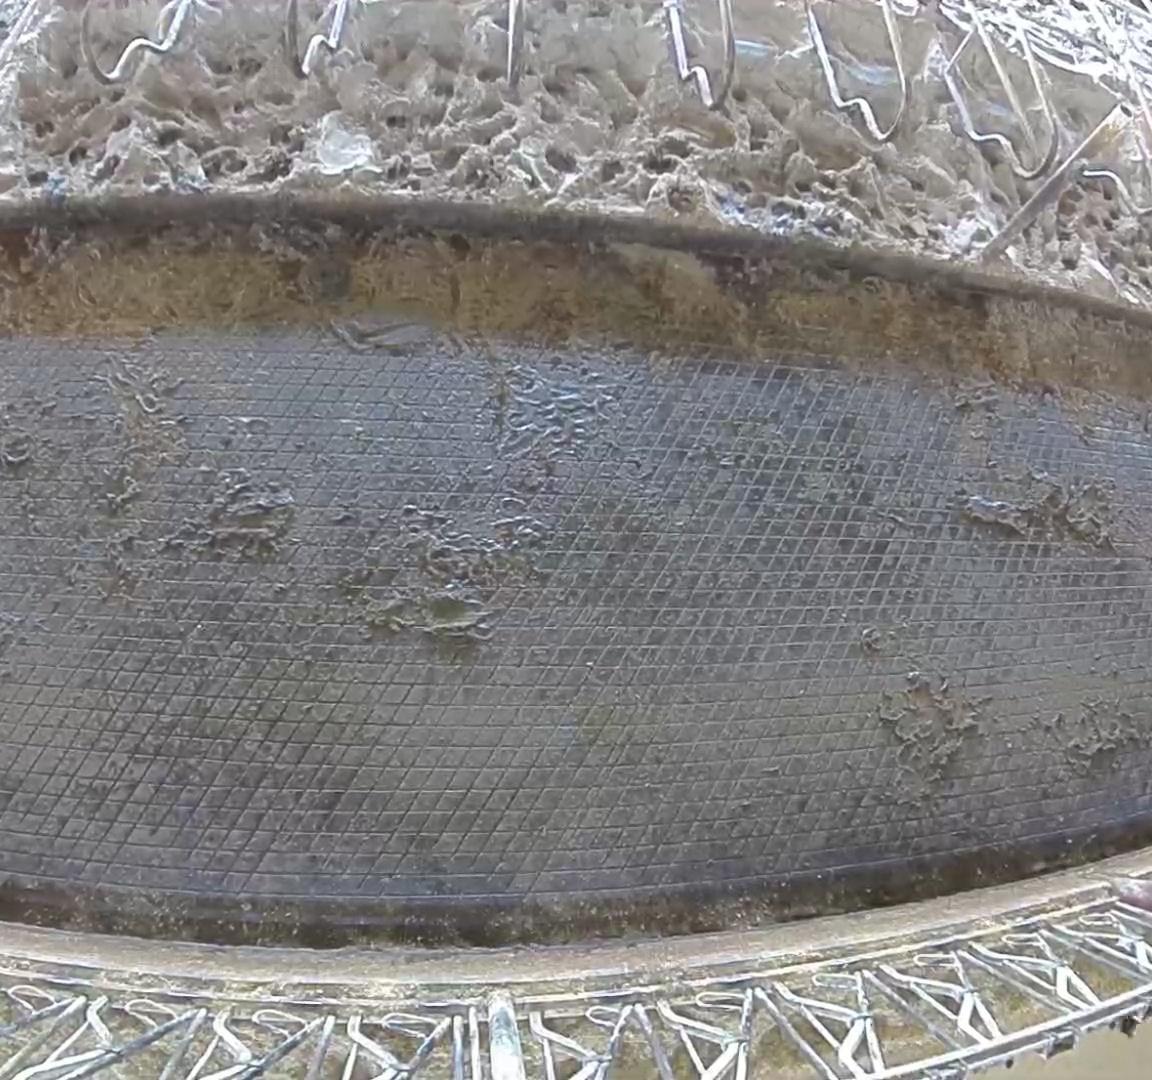
Number of cows: 0